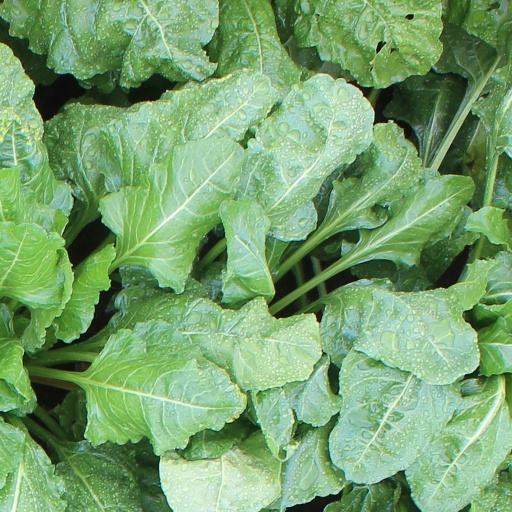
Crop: sugar beet